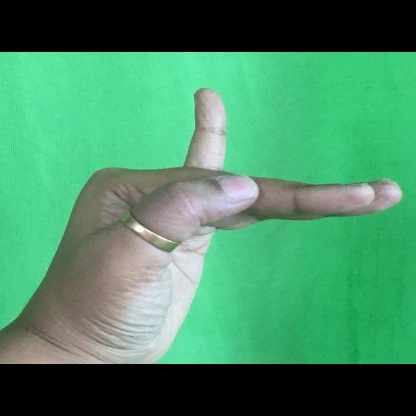
Mudra: Hamsapaksha